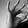
ASL letter: F